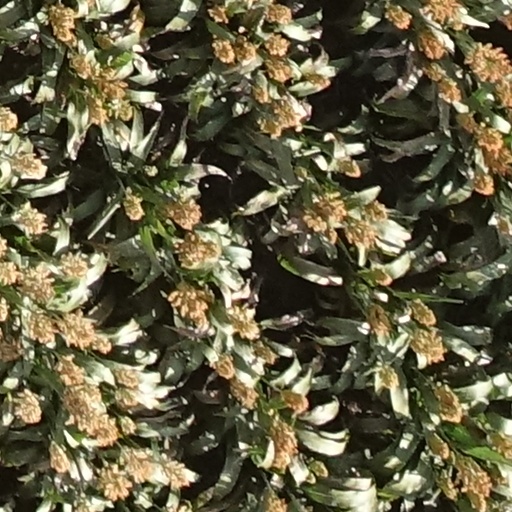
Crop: sorghum